United Suvadive Republic

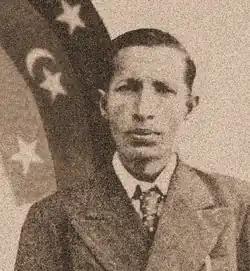
Abdullah Afeef Didi, President of the United Suvadive Republic

The Suvadive Revolt, which began on the final night of 1958, thrust Afeef Didi into a critical leadership role. The revolt was sparked by the Maldivian government's imposition of new taxes and restrictions on the residents of Addu Atoll, particularly those working at the British military base in Gan. The unrest quickly escalated, with local fishermen, traders, and workers uniting against the central government's rule from Malé.